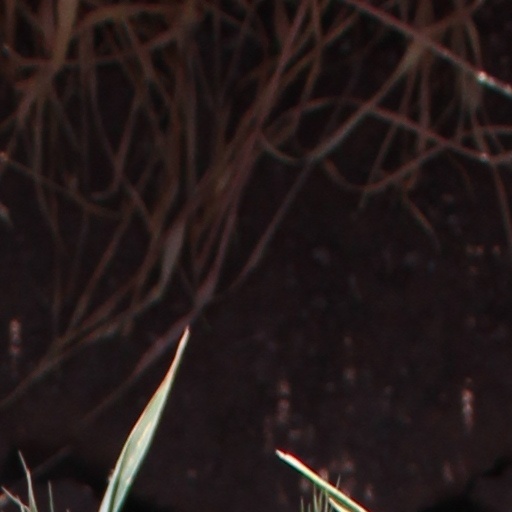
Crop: wheat